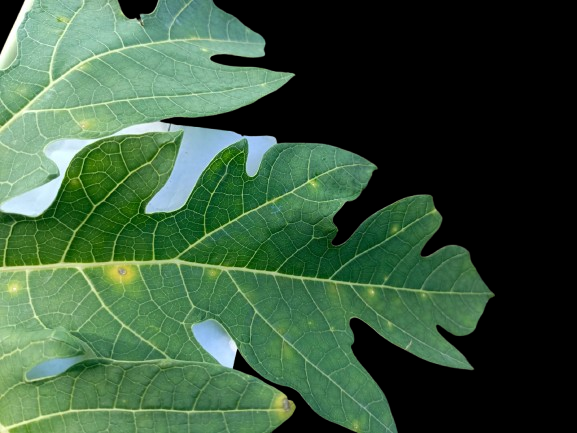
Crop: Papaya
Label: Pathogen_symptoms